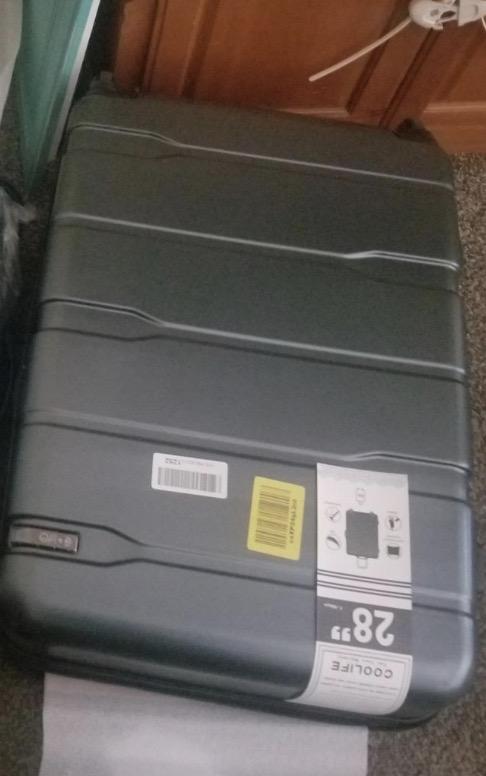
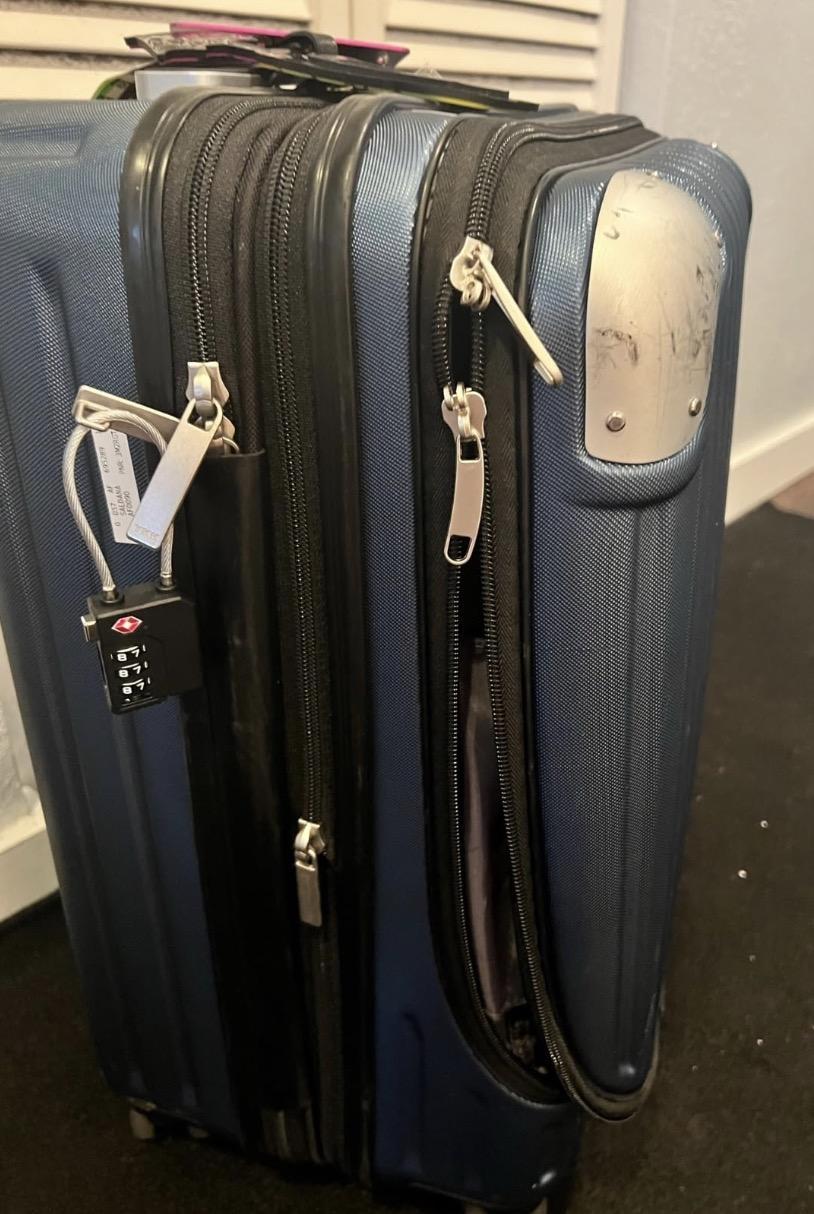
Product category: items_tea
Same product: no